Arigidi Akoko

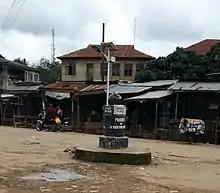
Arigidi sign post

There is a festival in honour of the Okota river-goddess from the Yoruba religion. It is sponsored by Oodua People’s Congress under the leadership of Otunba Gani Adams Aare ona kankanfo who originates from the village. The Okota Festival is also a celebration of Yoruba culture. Another festival is the Areso Festival.other Festival are ijesu festival (new yam festival) ere festival and ibegbe festival these one occurs one in every ten ten years